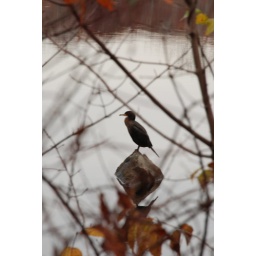
Bird standing on a rock in the lagoon at Horn Pond. Not sure what kind it is